Statue of Benjamin Harrison

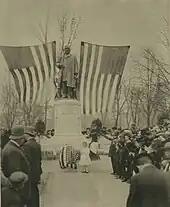
Benjamin Harrison's monument in University Park during its unveiling in 1908 by his young daughter, Elizabeth Harrison

The sculpture was designed by Henry Bacon, sculpted by Charles Henry Niehaus, and cast by Gorham Manufacturing Company. The statue was dedicated October 27, 1908. The statue was partially funded by a benefit held at the English Opera House in 1902.